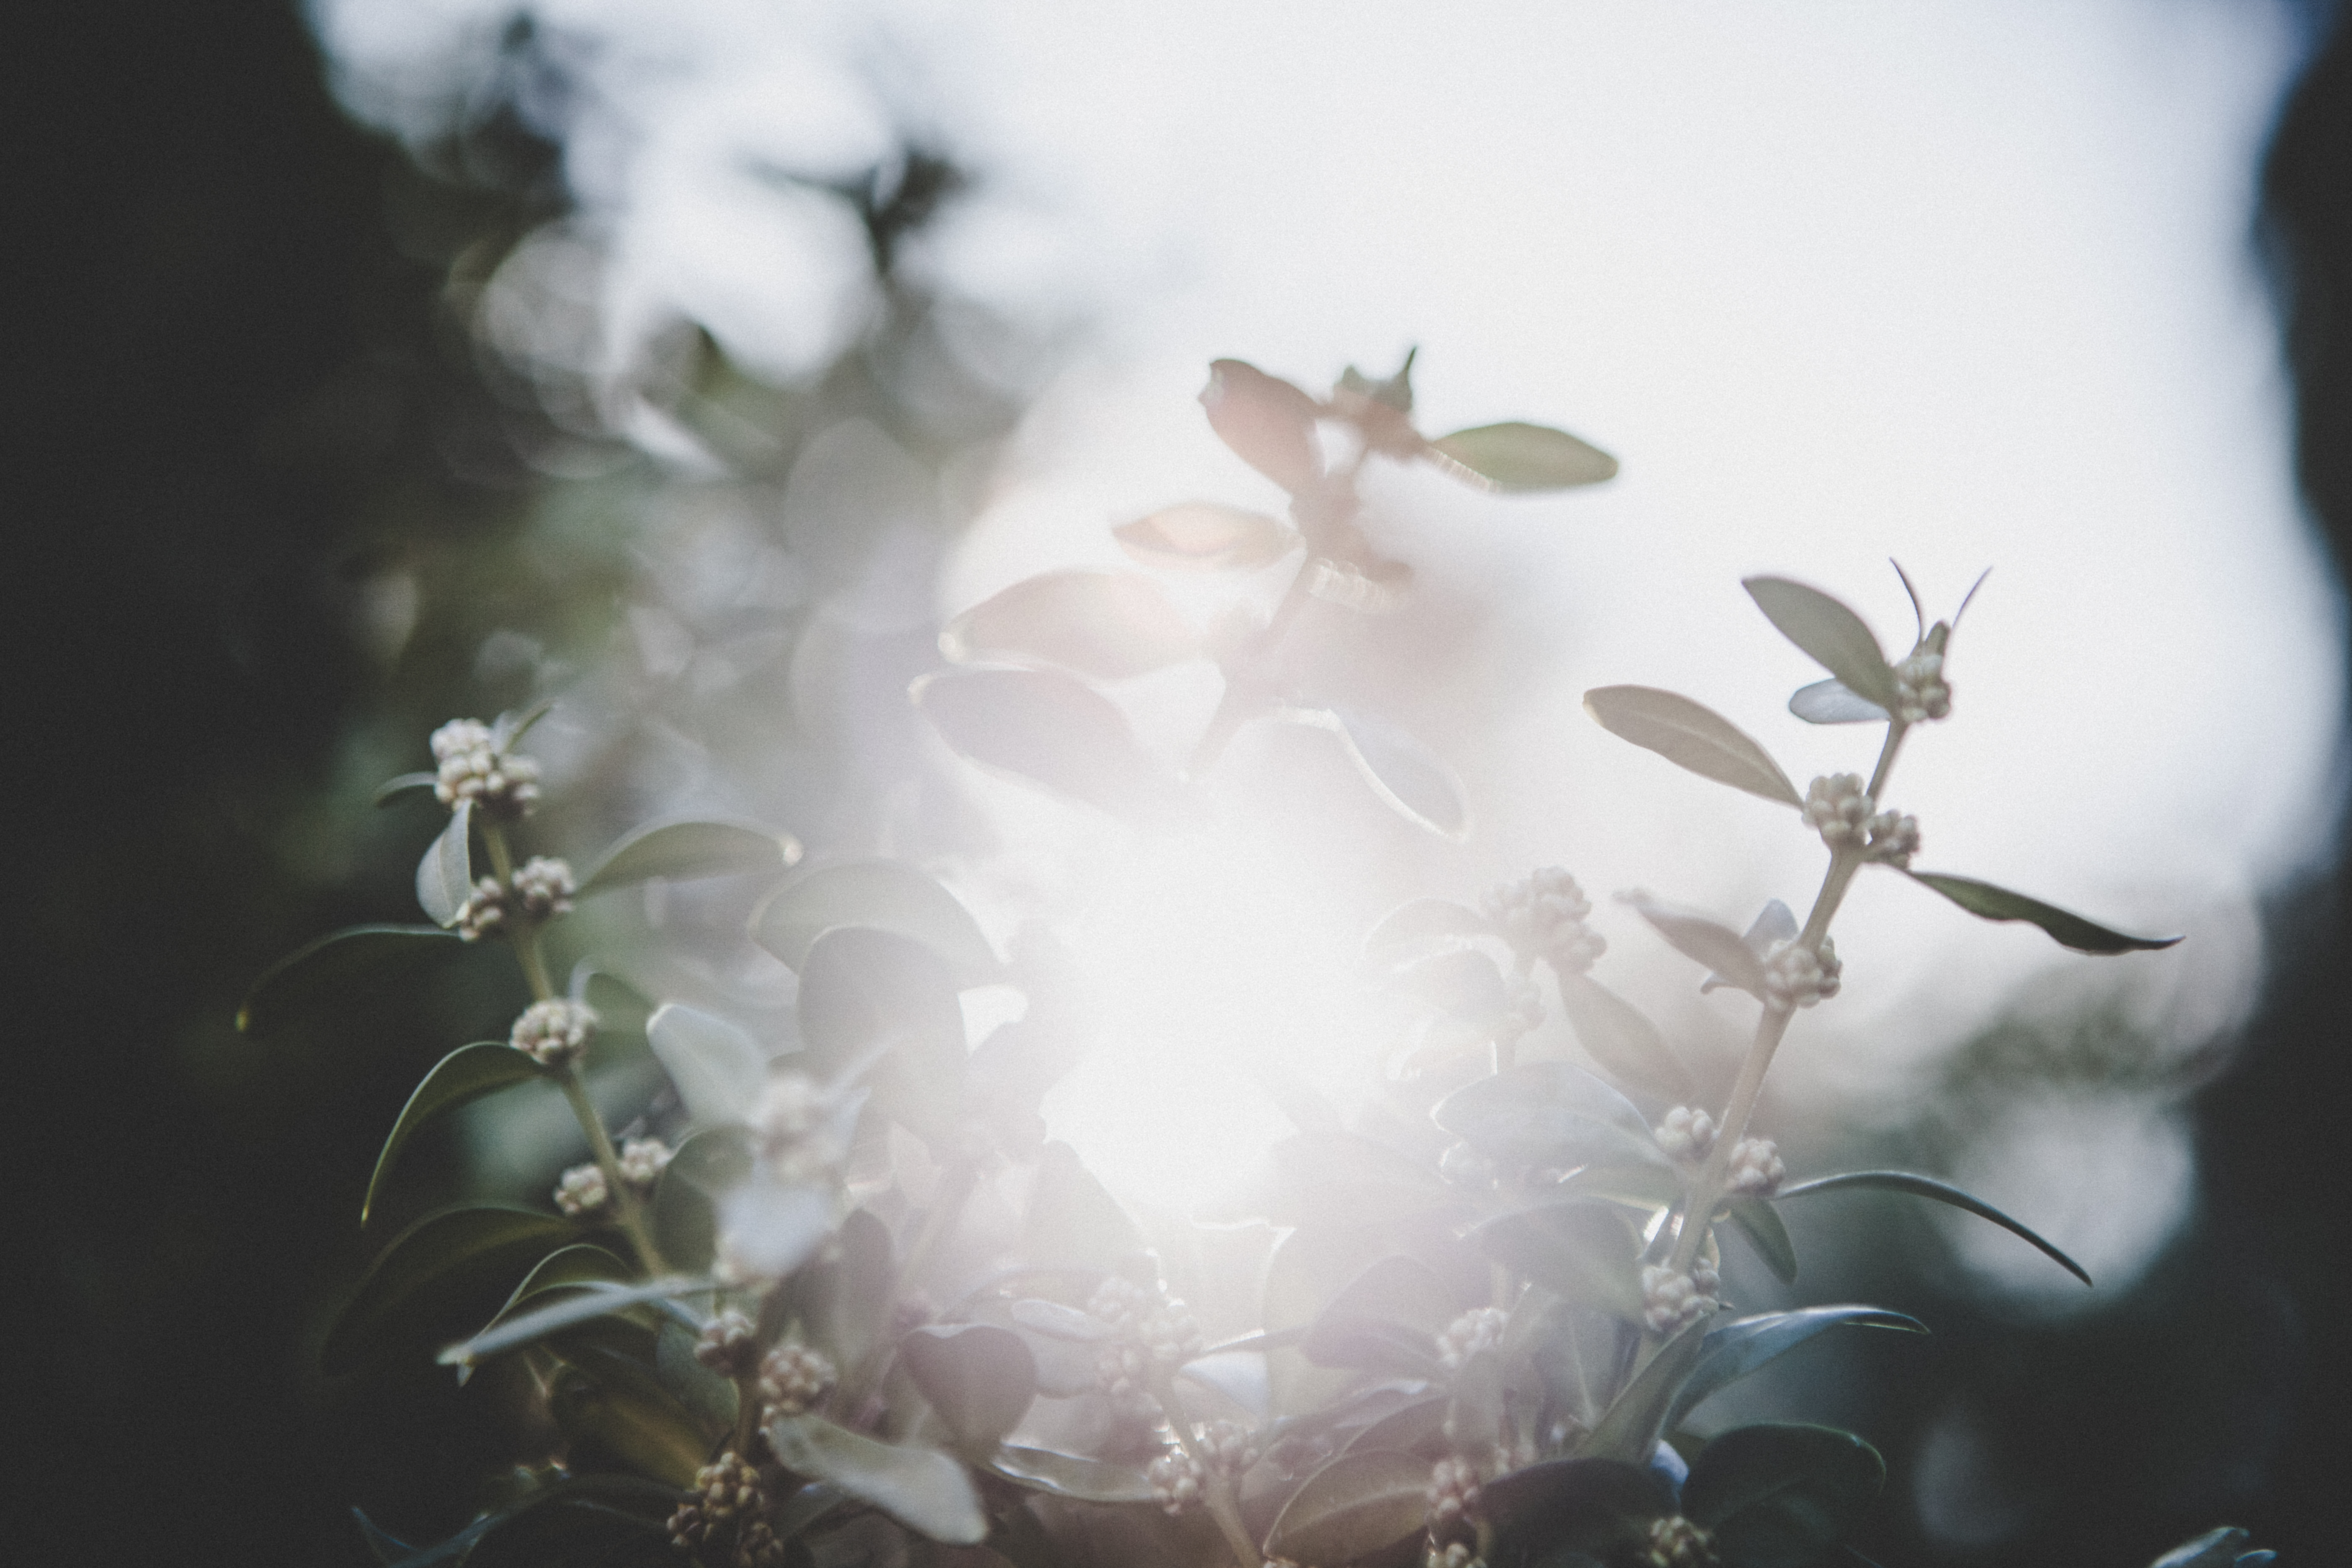
tree, branch, blossom, winter, plant, white, photography, sunlight, leaf, flower, petal, floral, reflection, flora, close up, shrub, macro photography